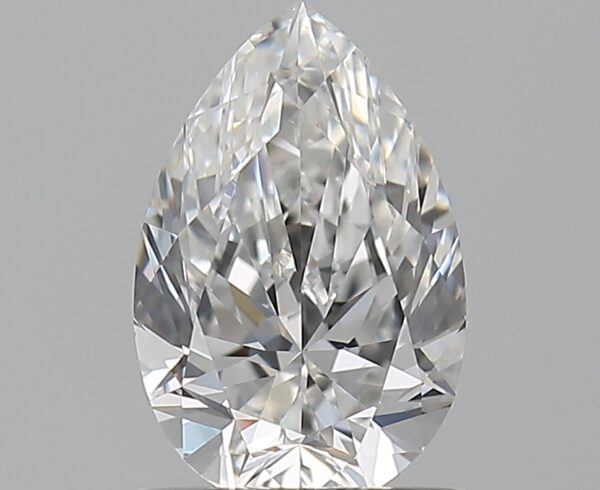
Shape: pear
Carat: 0.75
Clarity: VVS2
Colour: G
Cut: EX
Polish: EX
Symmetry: VG
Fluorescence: F
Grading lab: GIA
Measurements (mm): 7.74 x 5.08 x 3.16